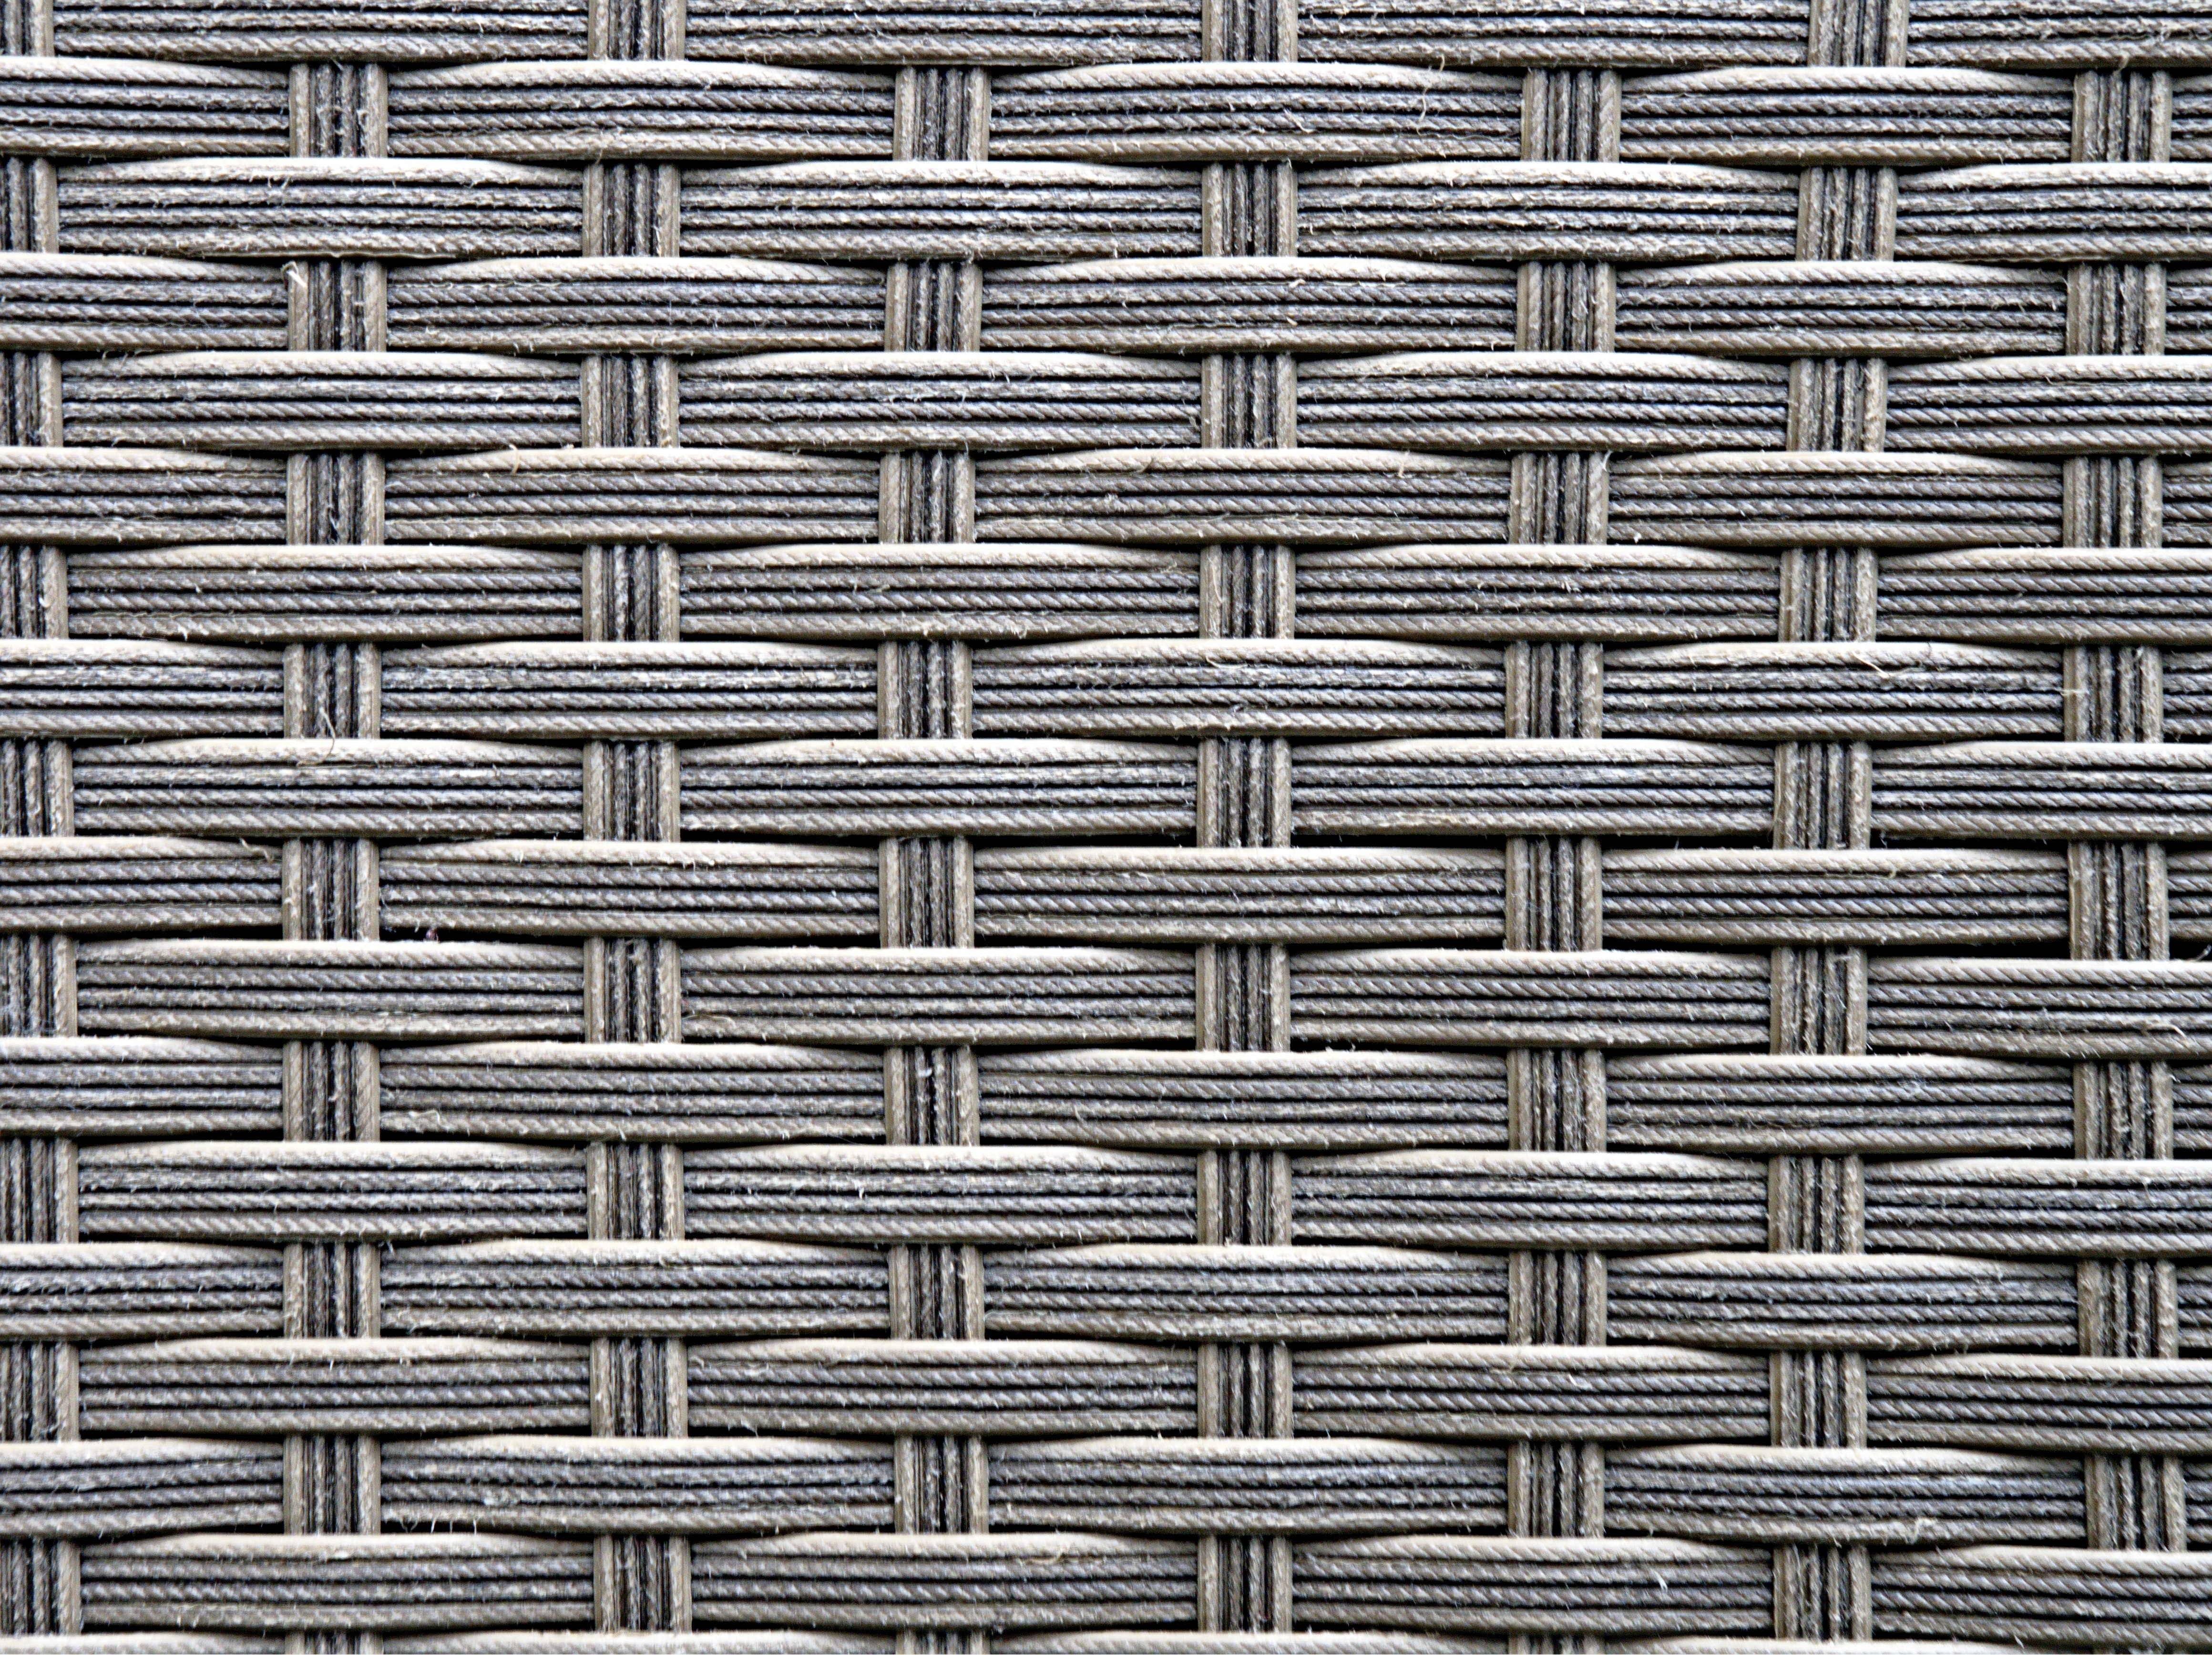
texture, floor, pattern, line, monochrome, material, weave, fabric, textile, grey, design, under, net, over, woven, cords, flooring, weft, chain link fencing